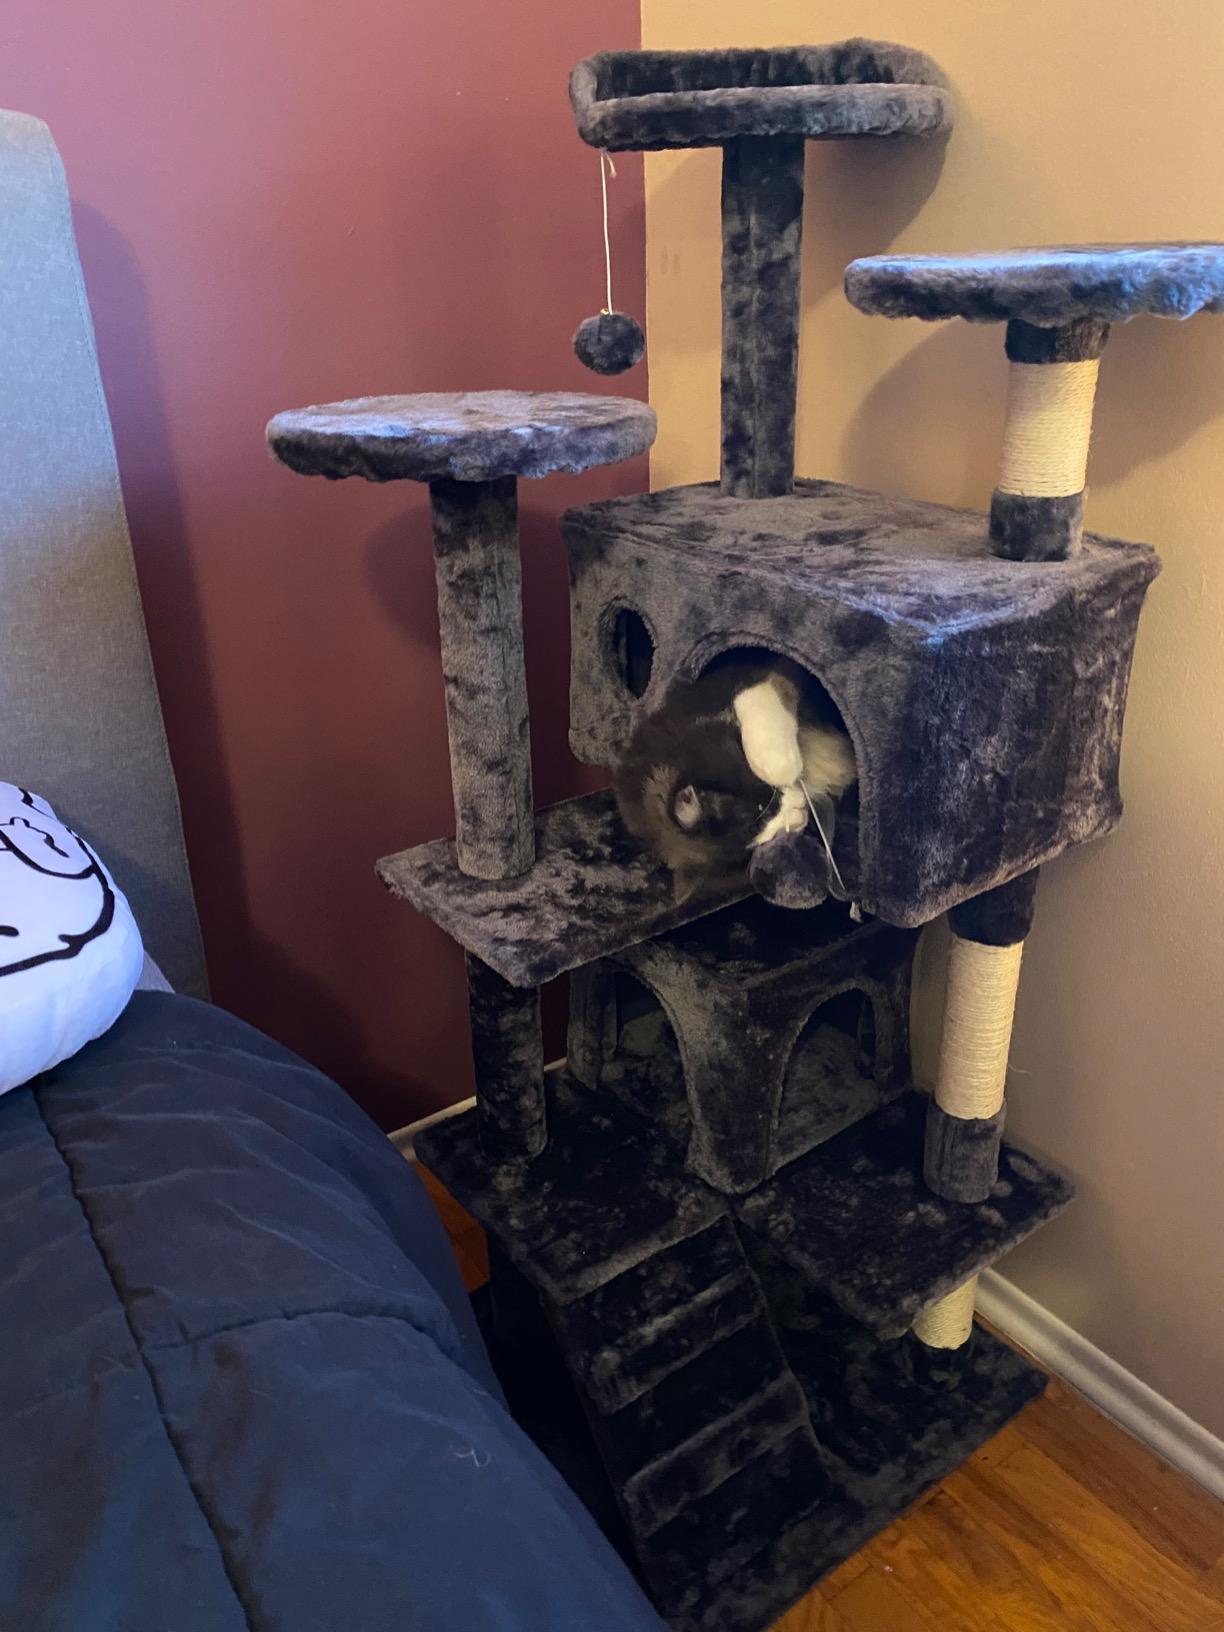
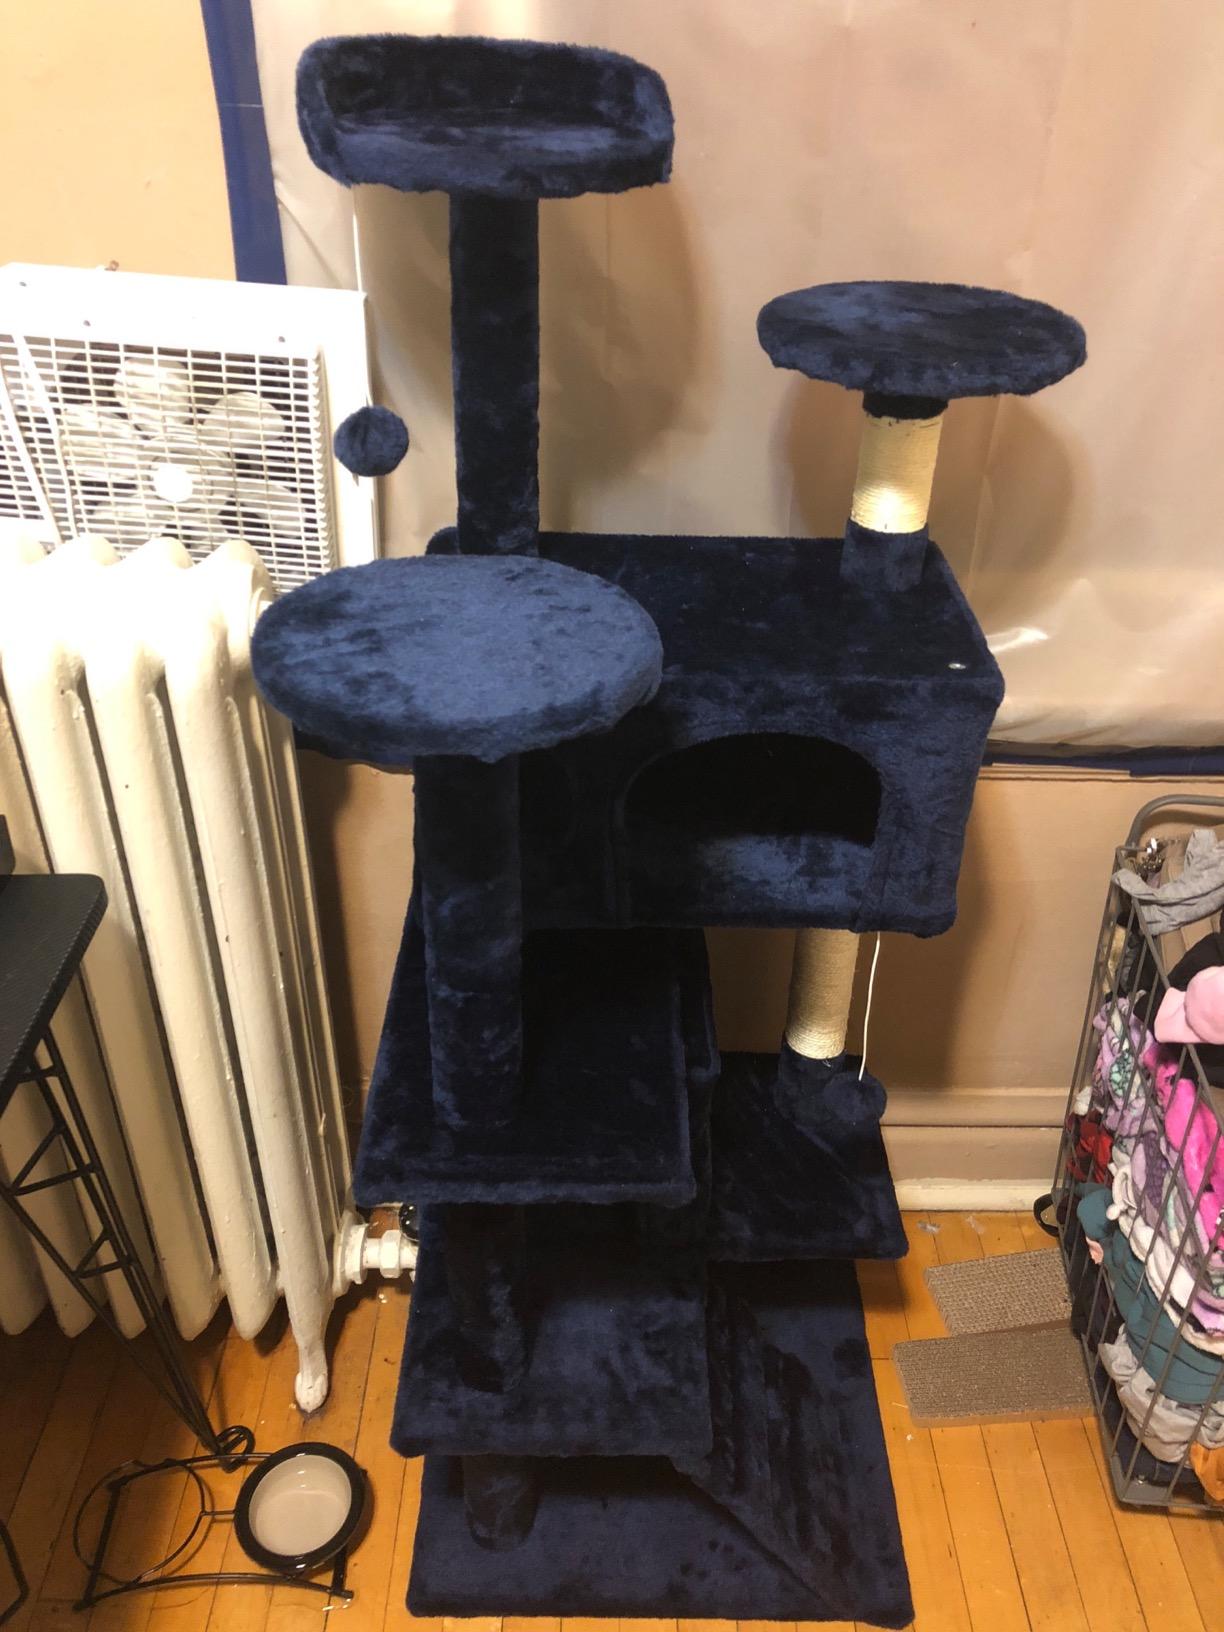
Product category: items_cat tree
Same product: no